Samuel Wiselius

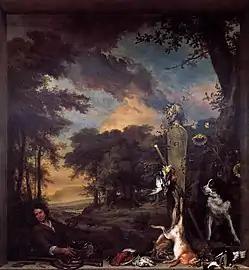
"Landscape with a Huntsman and Dead Game (Allegory of the Sense of Smell)" by Jan Weenix. This painting is in the National Galleries of Scotland in Edinburgh, Scotland.

The fixed paintings were very fashionable and appreciated in the Romantic era. Actually the building had always been favoured by rich and illustrious art lovers, such as Hendrik Gravé and Isaac de Pinto. In 1923, the paintings were sold in a private arrangement by the Order of Poor Ladies to the media magnate William Randolph Hearst, who was travelling through Europe in search of objects for his Hearst Castle estate on the Californian coast. Since a few decades the paintings have been dispersed; two of them are in the Carlyle Hotel in New York, where Hearst lived for some time, one is in Edinburgh, one is since 1953 in the Allen Memorial Art Museum and one painting seems to be lost.